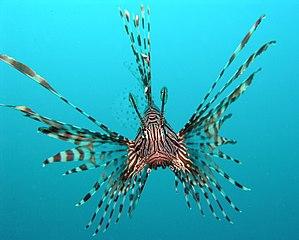
La Rascasse volante est une espèce de poissons très venimeux de la famille des Scorpaenidae. Il ne faut pas confondre ce poisson avec d'autres du même genre, appelés aussi des rascasses volantes : la Rascasse volante de l'Océan indien et Pterois antennata.
Tubuai est une île volcanique située dans le groupe des îles Australes en Polynésie française, dont elle est le chef-lieu, ainsi que de la commune de Tubuai.